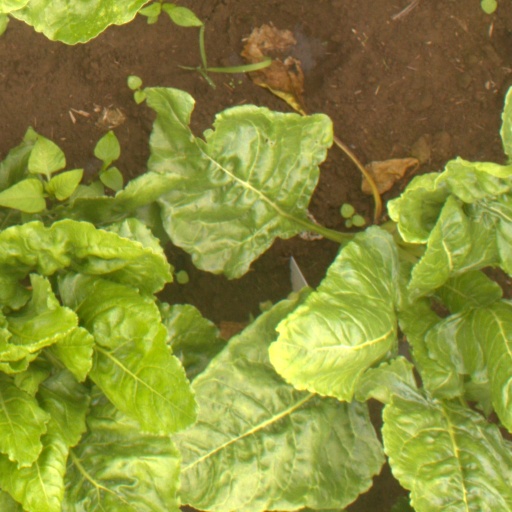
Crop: sugar beet